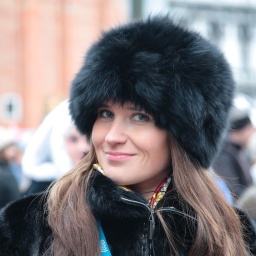
blue eyes under a black bearskin hat